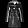
Label: Coat